Julien du Rhéart

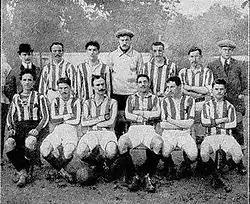

Julien du Rhéart (13 March 1885 – 28 February 1963) was a French footballer. A midfielder, he played in three matches for the France national football team between 1906 and 1911.